History of the United States (1991–2016)

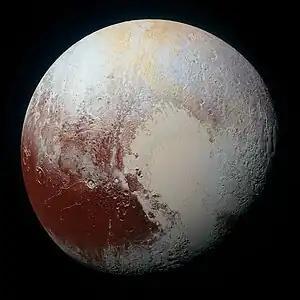
A photo of Pluto taken by "New Horizons" during its flyby on July 14, 2015

A number of different events would happen pertaining to the United States relating to space exploration during this period. The United States would participate in the now Russian Mir space station sending 7 astronauts to the station between 1994 and 1998 in 10 separate Space Shuttle missions. However Mir was later deorbited in 2001 and replaced with the International Space Station.